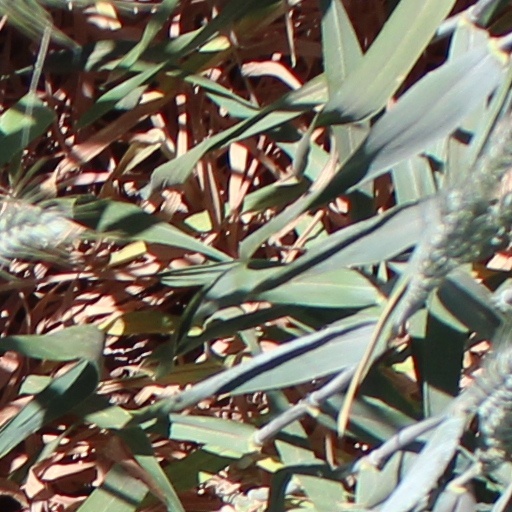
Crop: wheat